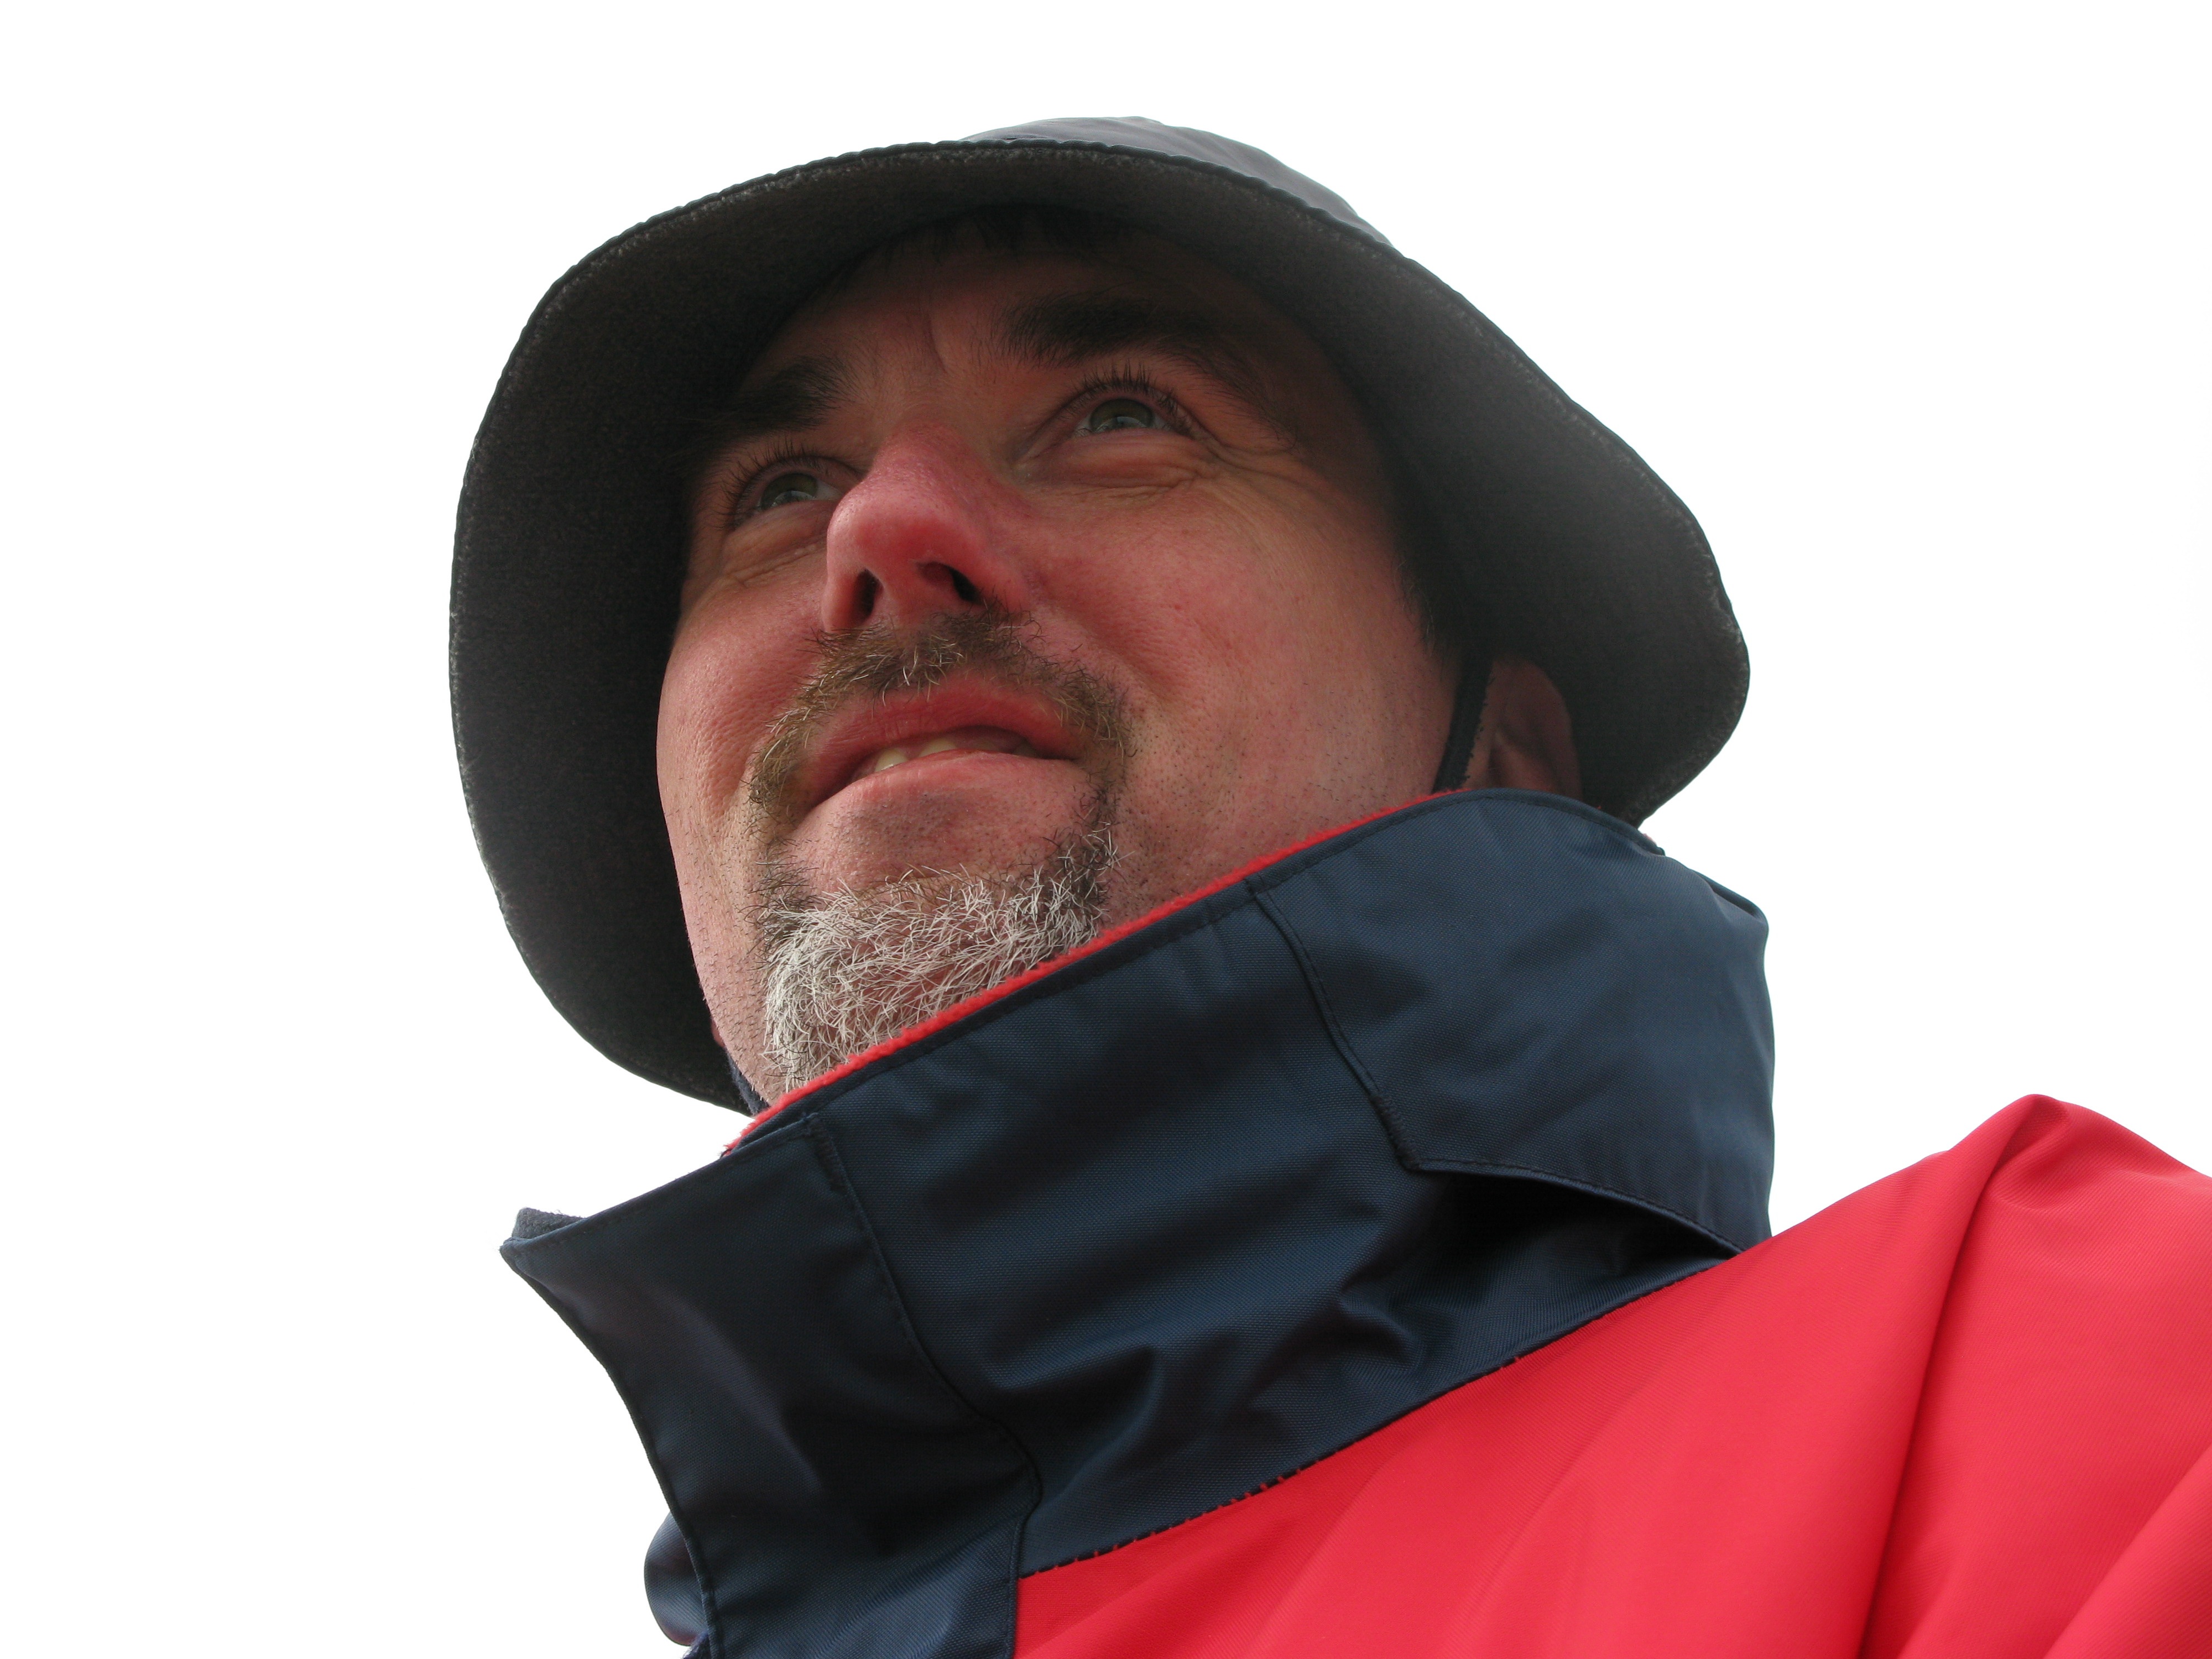
hand, man, person, view, finger, clothing, arm, outerwear, mouth, human body, face, nose, neck, head, organ, sailor, distant, foresight, visionary, foul weather gear, generation 50, older man